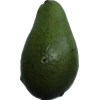
Label: green_avocado